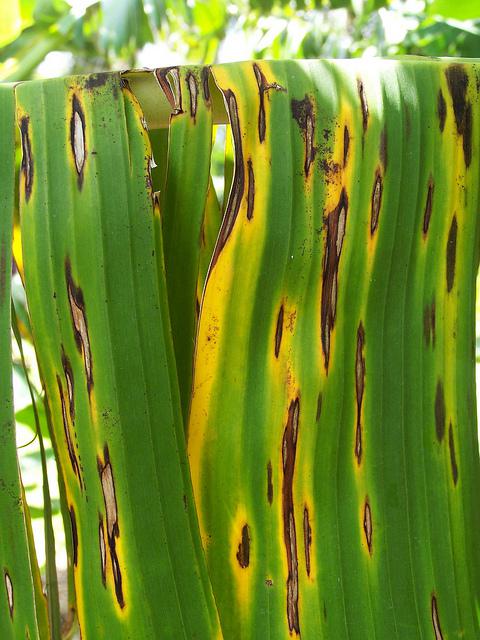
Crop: unknown
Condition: banana_banana_black_streak_banana_black_sigatoka_()